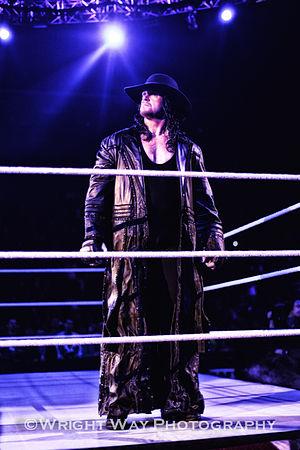
L’édition 2008 de One Night Stand est une manifestation de catch télédiffusée et visible uniquement en paiement à la séance. L'événement, produit par la World Wrestling Entertainment, a eu lieu le 1ᵉʳ juin 2008 dans la salle omnisports San Diego Sports Arena à San Diego, en Californie. Il s'agit de la quatrième et dernière édition de One Night Stand, pay-per-view annuel qui sera remplacé l'année suivante par Extreme Rules.